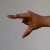
The image shows a hand gesture representing the letter 'Z' in Indian Sign Language.